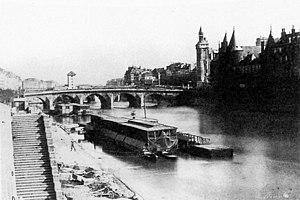
Bateau-lavoir sur la Seine à Paris. Vers le pont au Change
Charles Marville, pseudonyme de Charles-François Bossu est un photographe français.